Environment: real
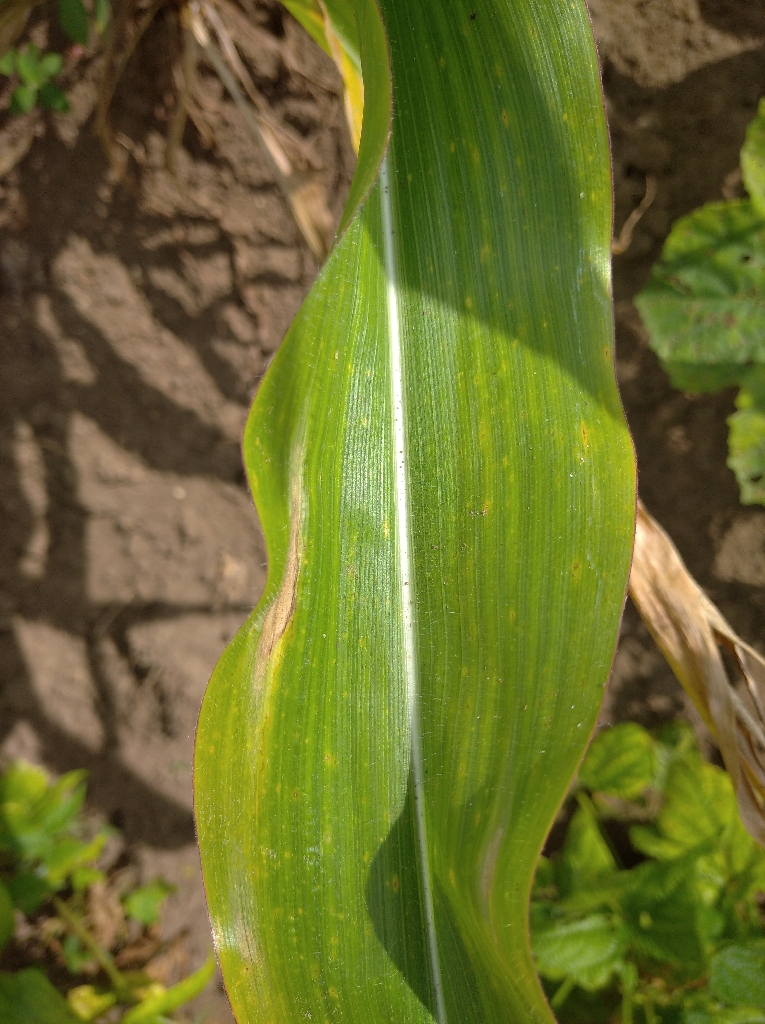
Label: northern_corn_leaf_blight